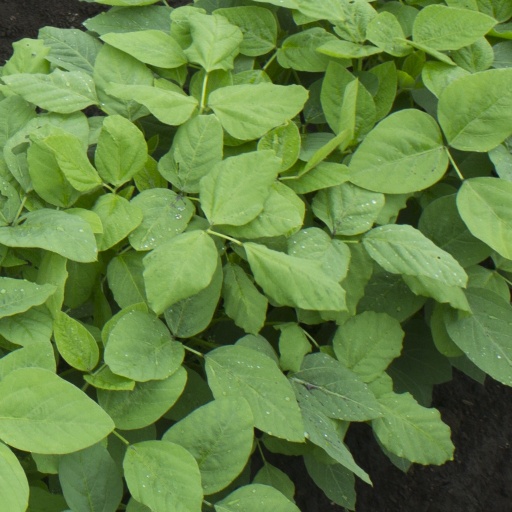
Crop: soybean